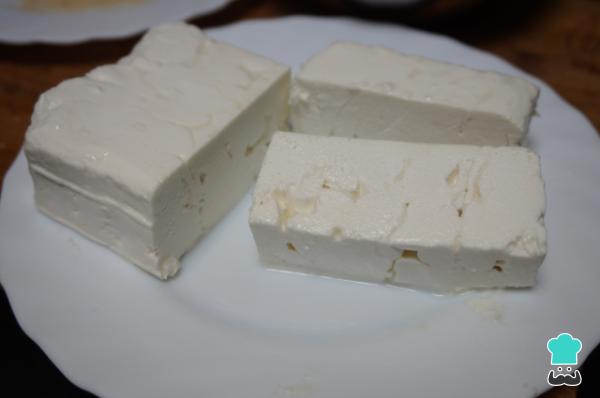
Para preparar la receta de saganaki, primero debes cortar el queso en trozos o en tiras, también puedes hacerlo entero. Retira el agua del queso y con un papel de cocina sécalo bien para quitar el exceso de humedad.